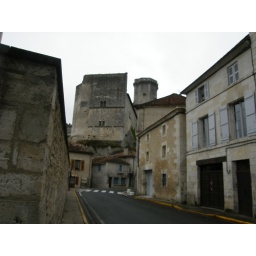
Bo. Local street below the castle walls